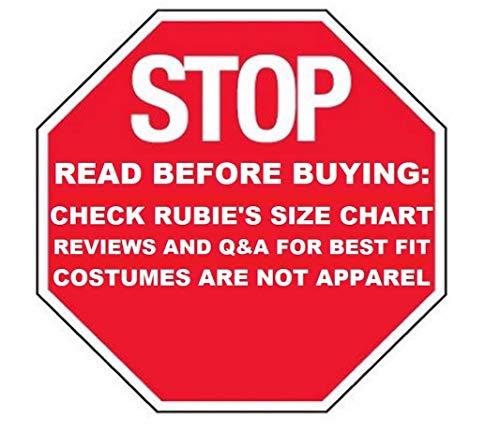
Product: Rubie's Oversized Sonic The Hedgehog Kids Jumpsuit
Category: Toys & Games | Dress Up & Pretend Play | Costumes
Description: Child's Sonic oversized costume jumpsuit.
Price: $33.63